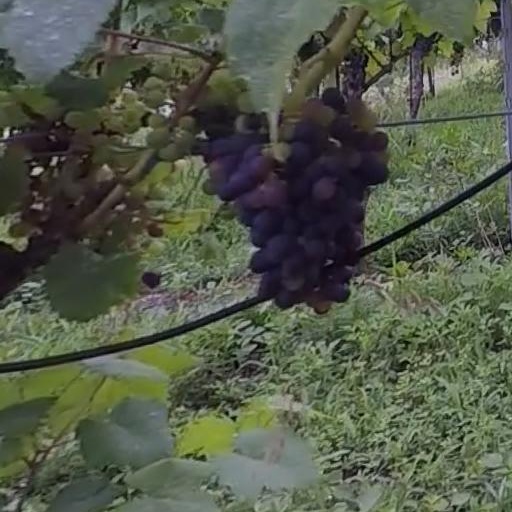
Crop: grape